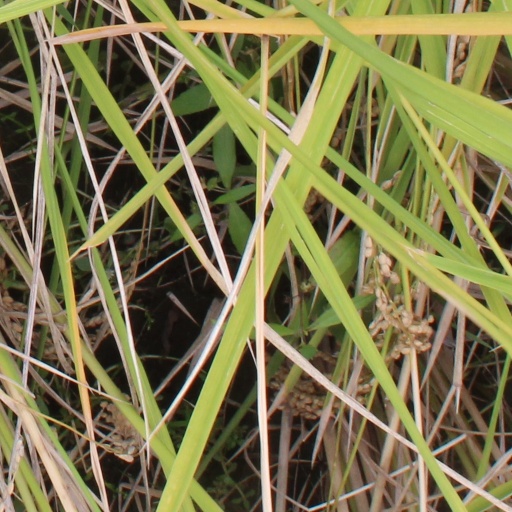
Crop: rice